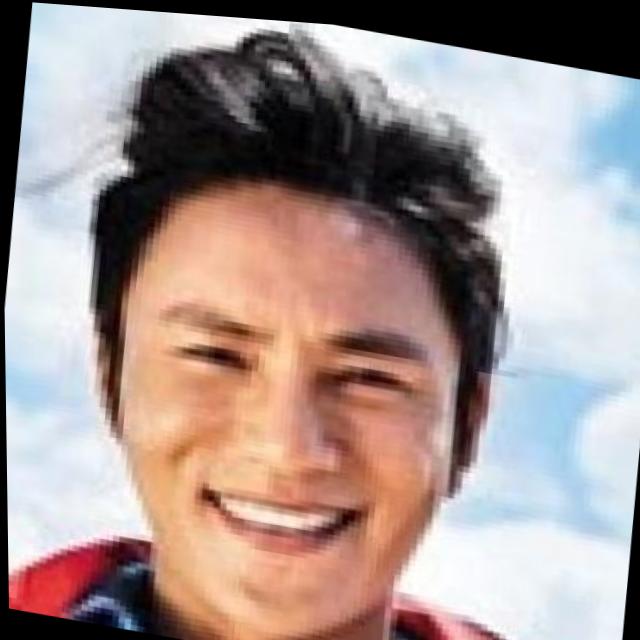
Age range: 21-44